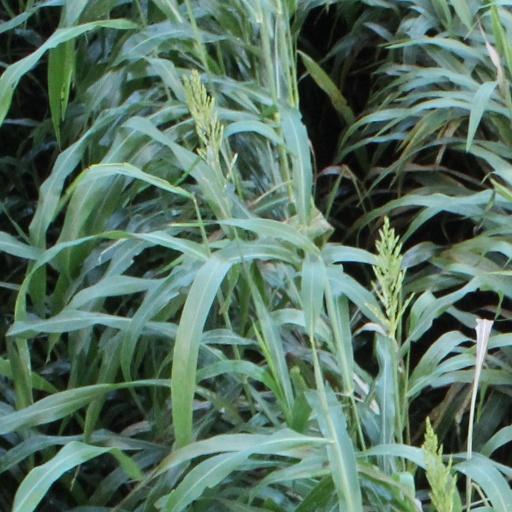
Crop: sorghum